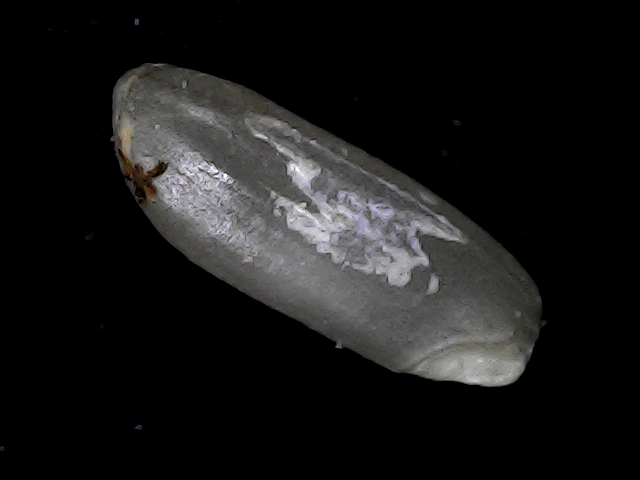
Rice variety: BD79